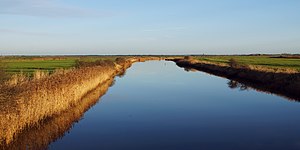
Brede Å
Brede Å i eftermiddagslys foran Ballum Sluse
Brede Å er en å i Sønderjylland med udmunding i Vadehavet ved Ballum Sluse. Åen kaldes Brede Å fra Løgumkloster, og dens fortsættelse Lobæk udspringer et pænt stykke øst for denne by. Vest for Løgumkloster passerer åen blandt andet Bredebro på sin vej mod havet. Den er ca. 48 km lang, deraf ca. 21 km på den strækning, hvor den hedder Brede Å.